Romanian Episcopal Conference

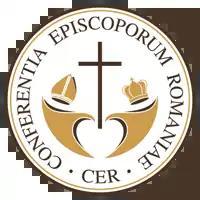
Logo of the Romanian Episcopal Conference

The Romanian Episcopal Conference (Romanian: "Conferinţa Episcopală Română") is the permanent Catholic bishops' conference in Romania. The bishops' conference has its headquarters in Bucharest, is a member of the Council of European Episcopal Conferences (CCEE) and sends a representative to the Commission of the Bishops' Conferences of the European Community (COMECE).